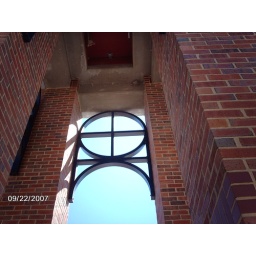
in the clock tower